North Sunflower Academy

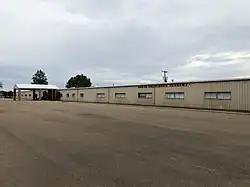
Main school building with main (East) entrance

North Sunflower Academy is a private school, founded to provide a segregated education for white students in unincorporated Sunflower County, Mississippi, in the Mississippi Delta area, between Ruleville and Drew. The school has grades Kindergarten through 12. As of 2002, the school draws students from Doddsville, Drew, Merigold, Ruleville, Schlater, Tutwiler, and Webb.